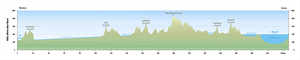
La frontière entre l'Allemagne et la Suisse est la frontière internationale séparant la République fédérale d’Allemagne et la Confédération suisse.